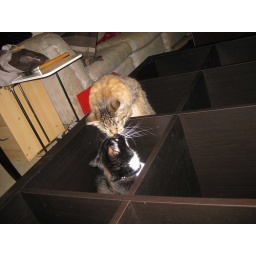
The girls in the shelf again